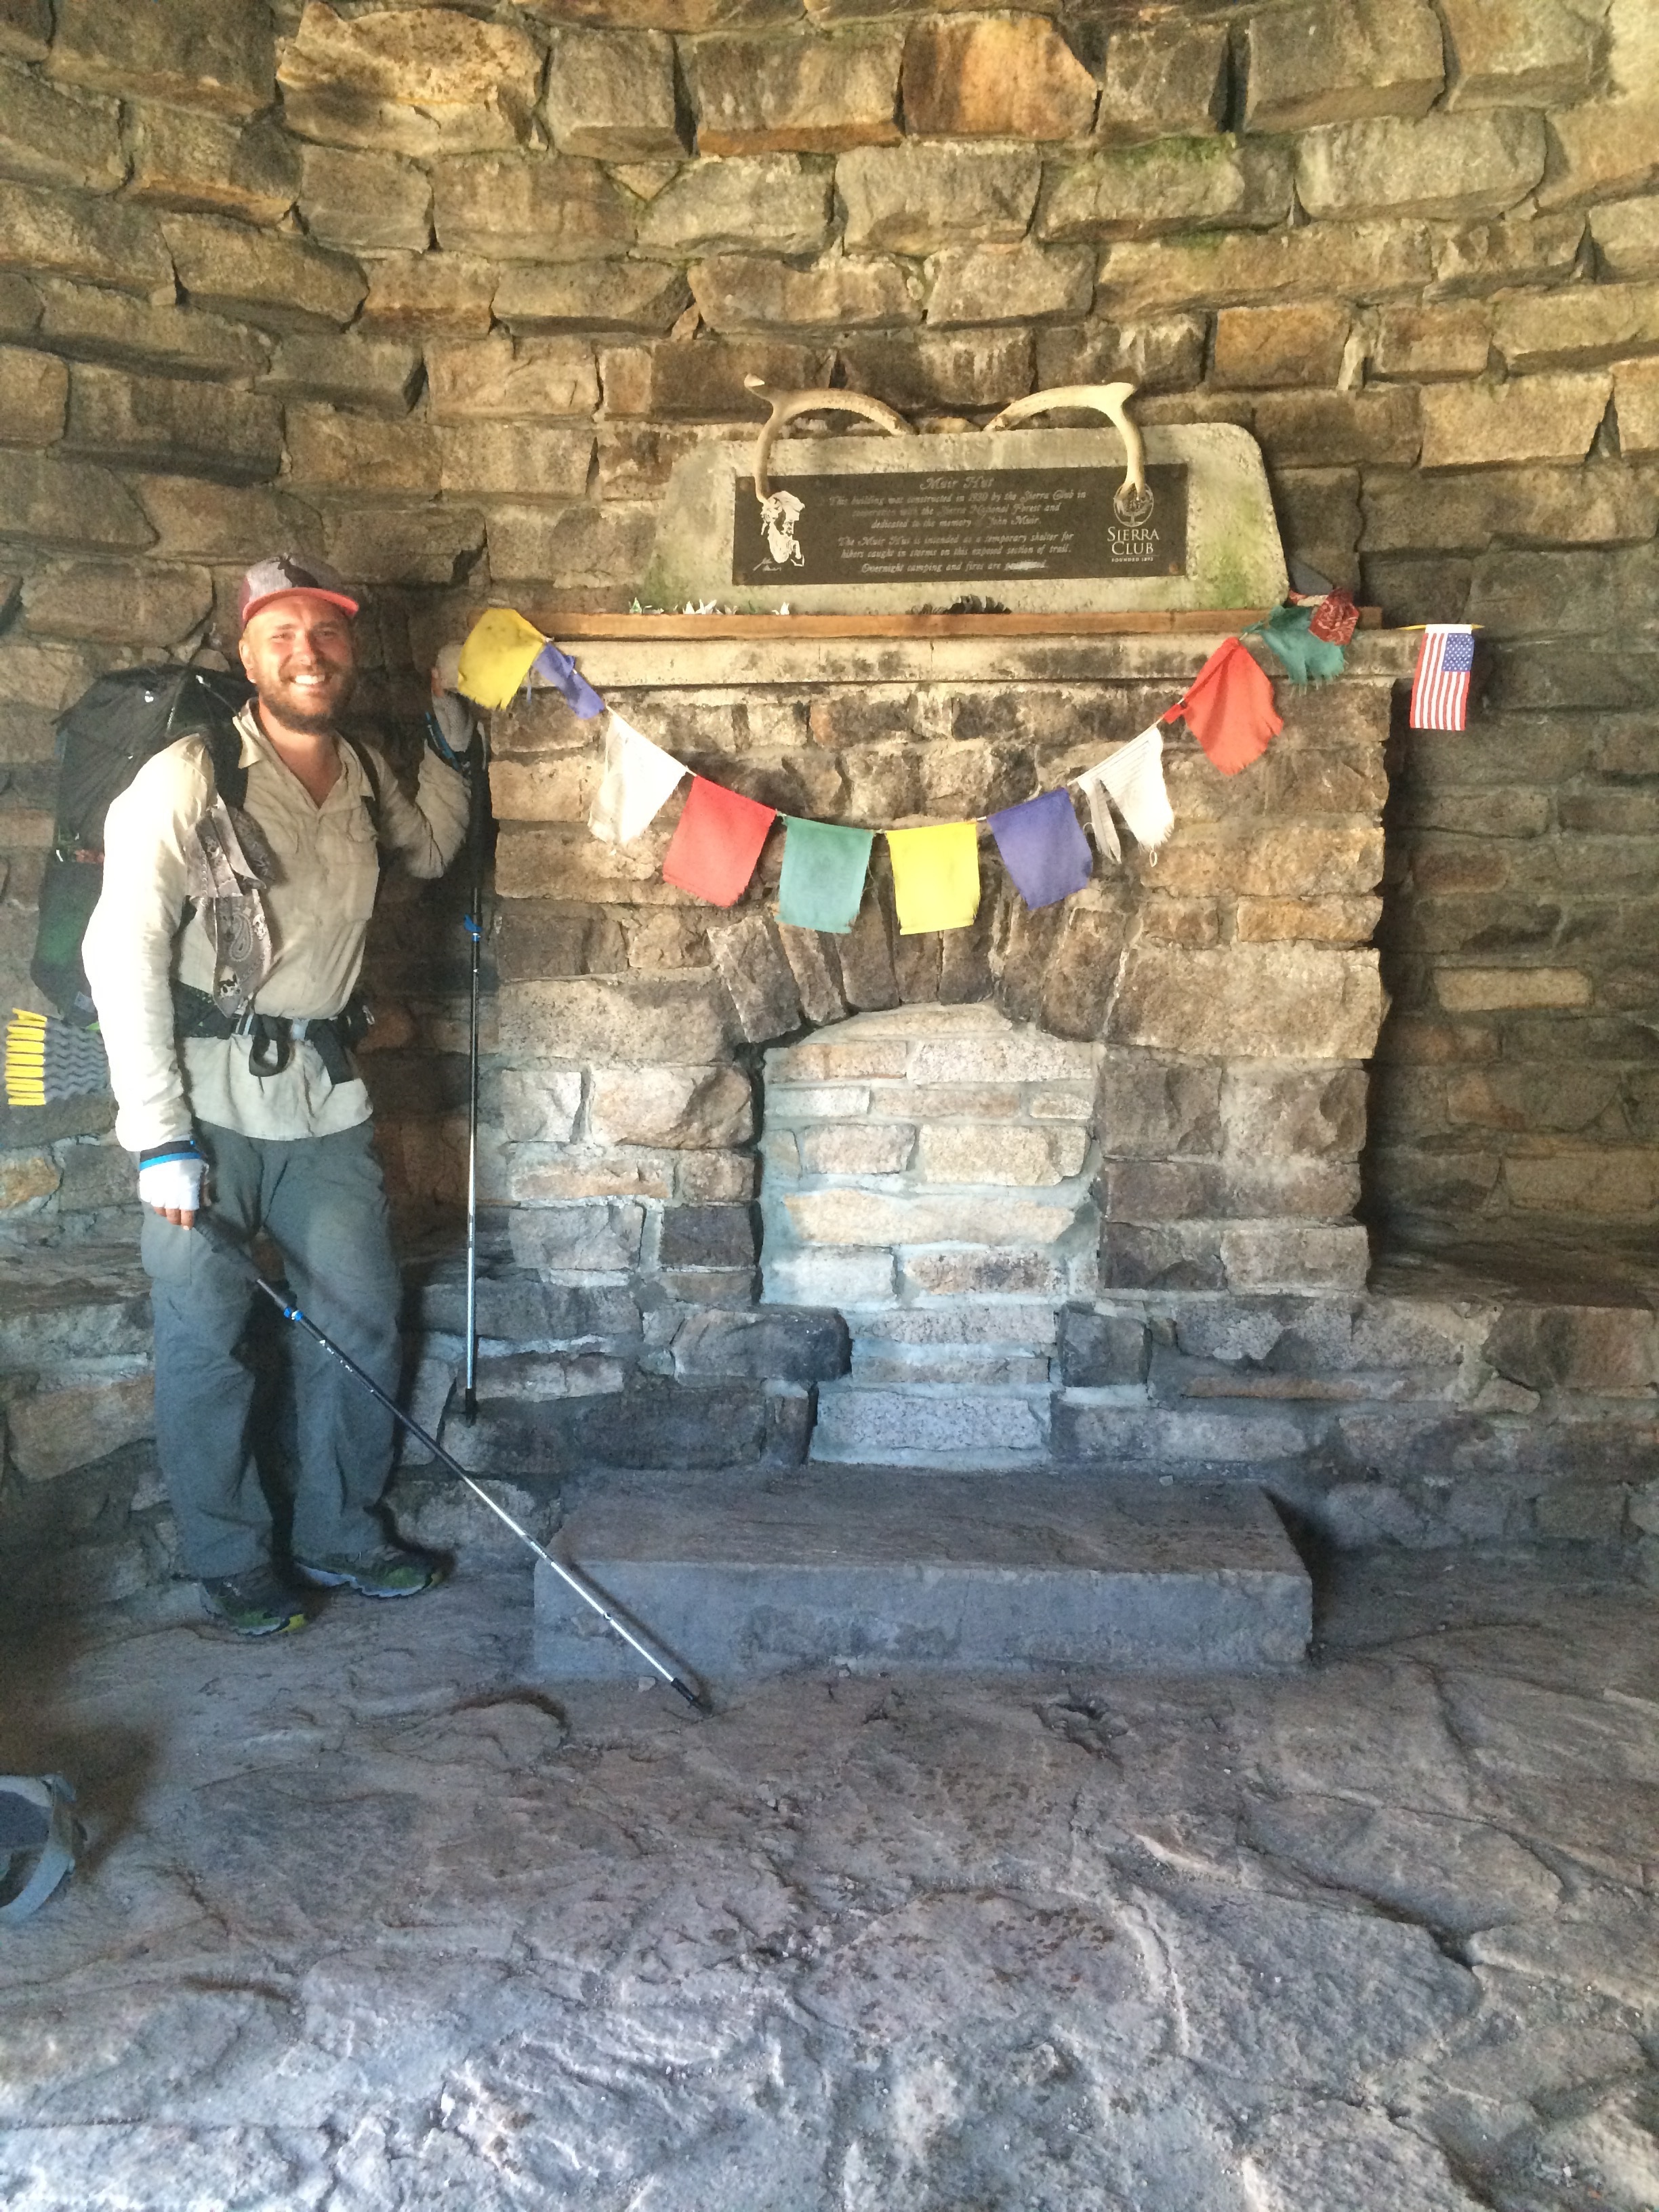
ancient history